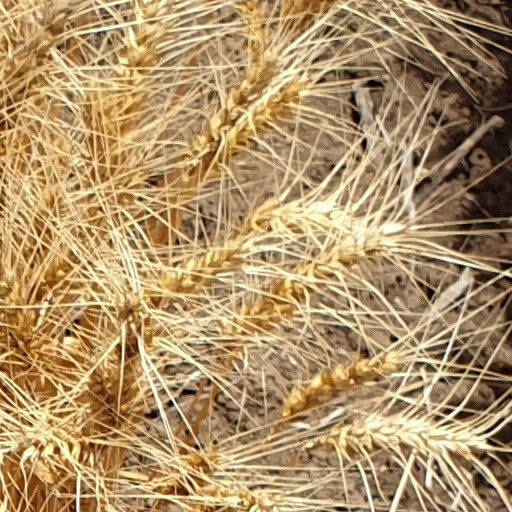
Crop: wheat